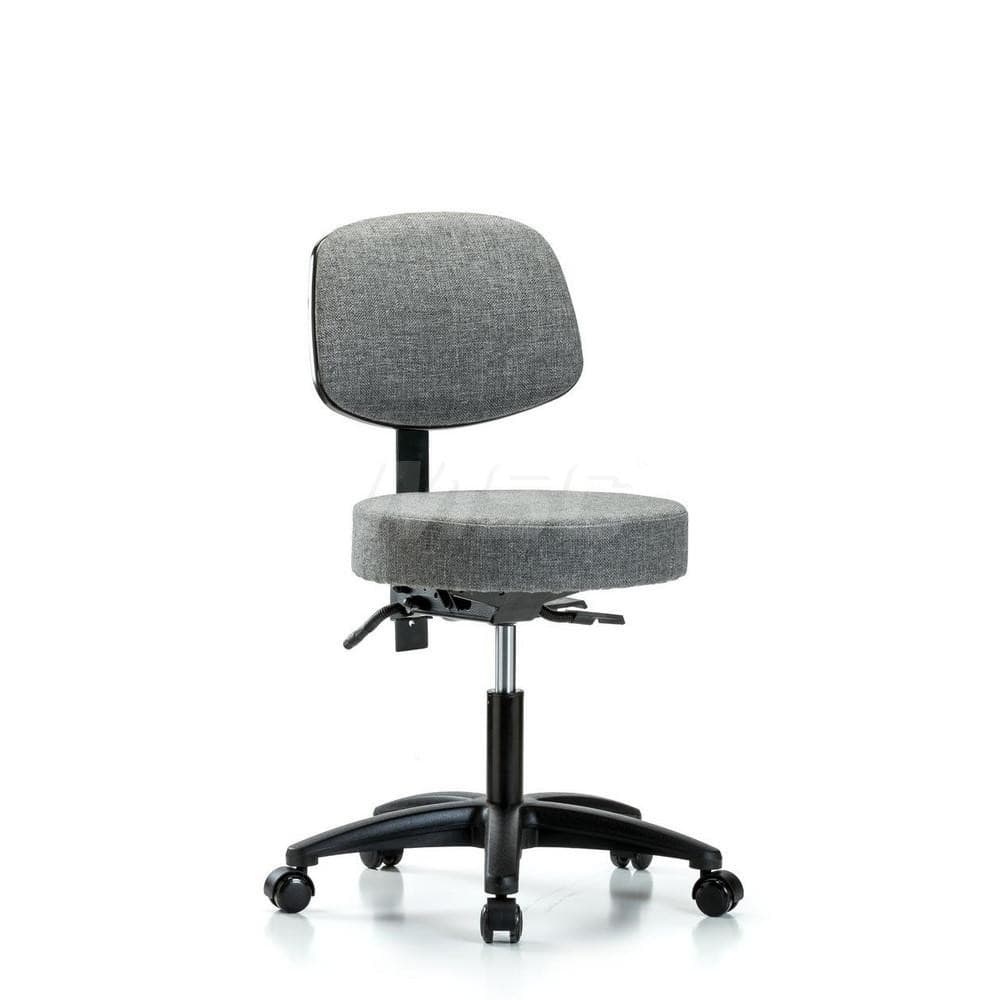
Adjustable Height Swivel Stool: Olefin, 24″ Seat Width, 24″ Seat Depth Round Height
Brand: Blue Ridge Ergonomics
Item #: 17534496 Brand: Blue Ridge Ergonomics Model #: MSC41860 Product Specifications Base Type Black Nylon Type Adjustable Height Swivel Stool Seat Material Olefin Base Color Gray Seat Width (Fractional Inch) 24 Seat Depth (Fractional Inch) 24 Seat Type Round Features Seat Tilt; Caster Overall Height (Inch) 23
Category: Furniture > Office Furniture